Romania at the 2012 Summer Olympics

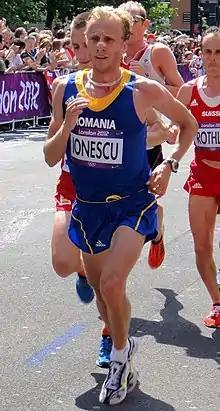
Marius Ionescu in the men's marathon.

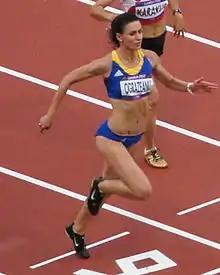
Andreea Ogrăzeanu runs the evening heat in the women's 100 m.

Romanian athletes achieved qualifying standards in the following athletics events (up to a maximum of 3 athletes in each event at the 'A' Standard, and 1 at the 'B' Standard):